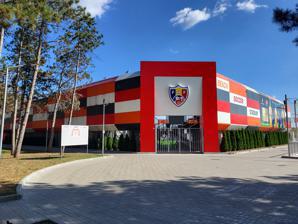
Building: FMF Beach Soccer Arena
Country: Moldova
Year built: 2020
Beach soccer arena in Moldova. FMF Beach Soccer Arena Arena de fotbal pe plajă a FMF La Izvor Stadium The arena in 2023 Address Ghidighici Street Chișinău Moldova Coordinates 47°02′51″N 28°47′08″E / 47.04748592173853°N 28.785556070107557°E / 47.04748592173853; 28.785556070107557 Parking 400 spaces Owner Moldovan Football Federation Capacity 1,024 Surface Sand, Artificial turf Scoreboard Yes Construction Built 2020 Opened 28 August 2020 Architect Bruce LaFleur Main contractors Cavalier Construction Tenants Moldova national beach soccer team (2020–present) Website Official Website The FMF Beach Soccer Arena ( Romanian : Arena de fotbal pe plajă a FMF ) is a beach soccer stadium in Chișinău , Moldova . It is located in the La Izvor Park in the Buiucani sector of Moldova's capital. The stadium was inaugurated in August 2020. The Moldovan Football Federation (FMF) , with the collaboration of FIFA and the Chișinău Municipal Council are the responsible parties of the project. Construction The construction project commenced in March 2019. In terms of financing, FIFA played a pivotal role by contributing a substantial portion of the construction costs, covering approximately 80% of the expenses, which amounted to roughly 1 million euros. This financial backing was provided with the condition that the FMF would oversee the arena's management for a minimum period of 25 years. Opening The FMF Beach Soccer Arena celebrated its formal inauguration on August 27, coinciding with Moldova's Independence Day . The event featured the presence of Moldova's President , Igor Dodon , along with dignitaries representing the Moldovan Football Federation (FMF) and other notable individuals. Facilities The arena features a seating capacity of up to 1500 spectators, with additional VIP seating for 244. It offers team dressing rooms, referee facilities, a first aid room, and evening event lighting. With its versatile mobile platform, it accommodates various sports year-round, including mini-football , socca and beach volleyball . Surrounding amenities, such as mini-football fields and tennis courts , enhance its appeal as a multifunctional hub for sports and cultural events in Moldova. Usage Socca EuroCup 2024 The FMF Beach Soccer Arena in Chișinău serves as a versatile venue, accommodating sports events like beach soccer , international tournaments such as the Euro Beach Soccer League . It was the main venue for both Socca EuroCup events held in 2023 and 2024. It also hosted various cultural performances like concerts by Alternosfera , community engagement, and global sports recognition. Gallery The entrance from the park View from the beach The arena two weeks prior to opening The arena viewed from the orher side of the lake References Wikimedia Commons has media related to FMF Beach Soccer Arena .